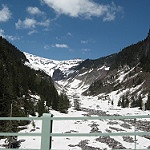
Label: glacier